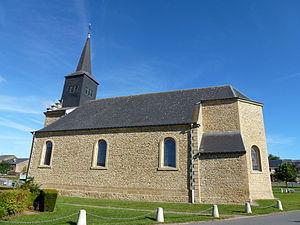
Harcy est une commune française située dans le département des Ardennes, en région Grand Est.